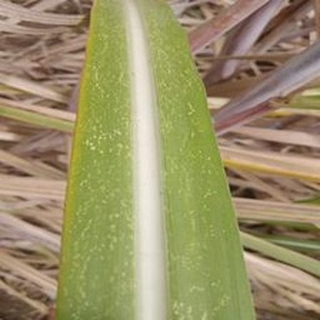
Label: sugarcane_mosaic